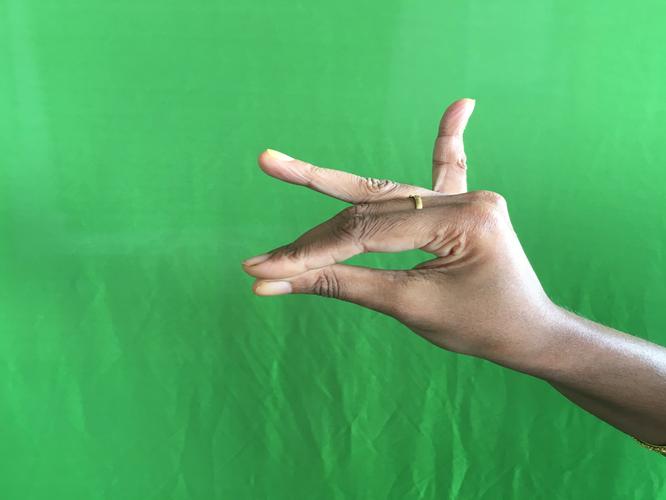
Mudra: Katakamukha_1
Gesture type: single_hand